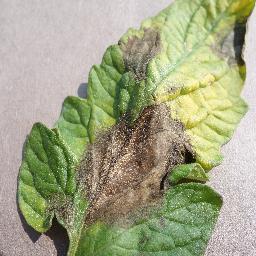
Label: Tomato___Late_blight